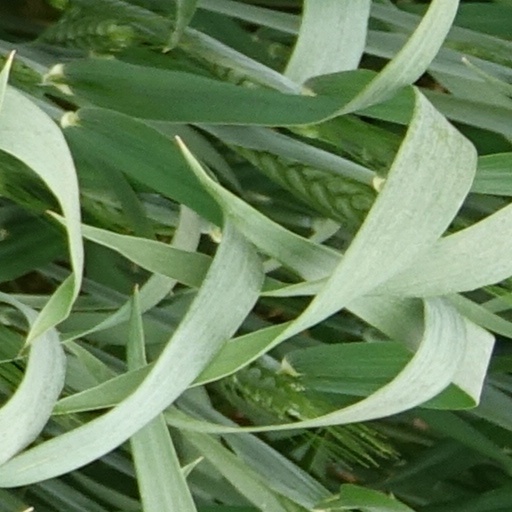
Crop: wheat